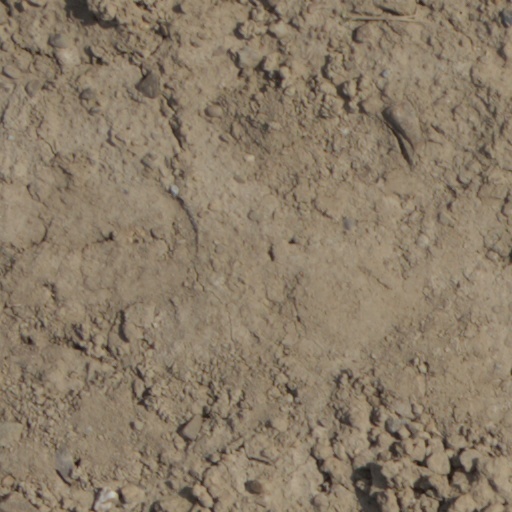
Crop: wheat